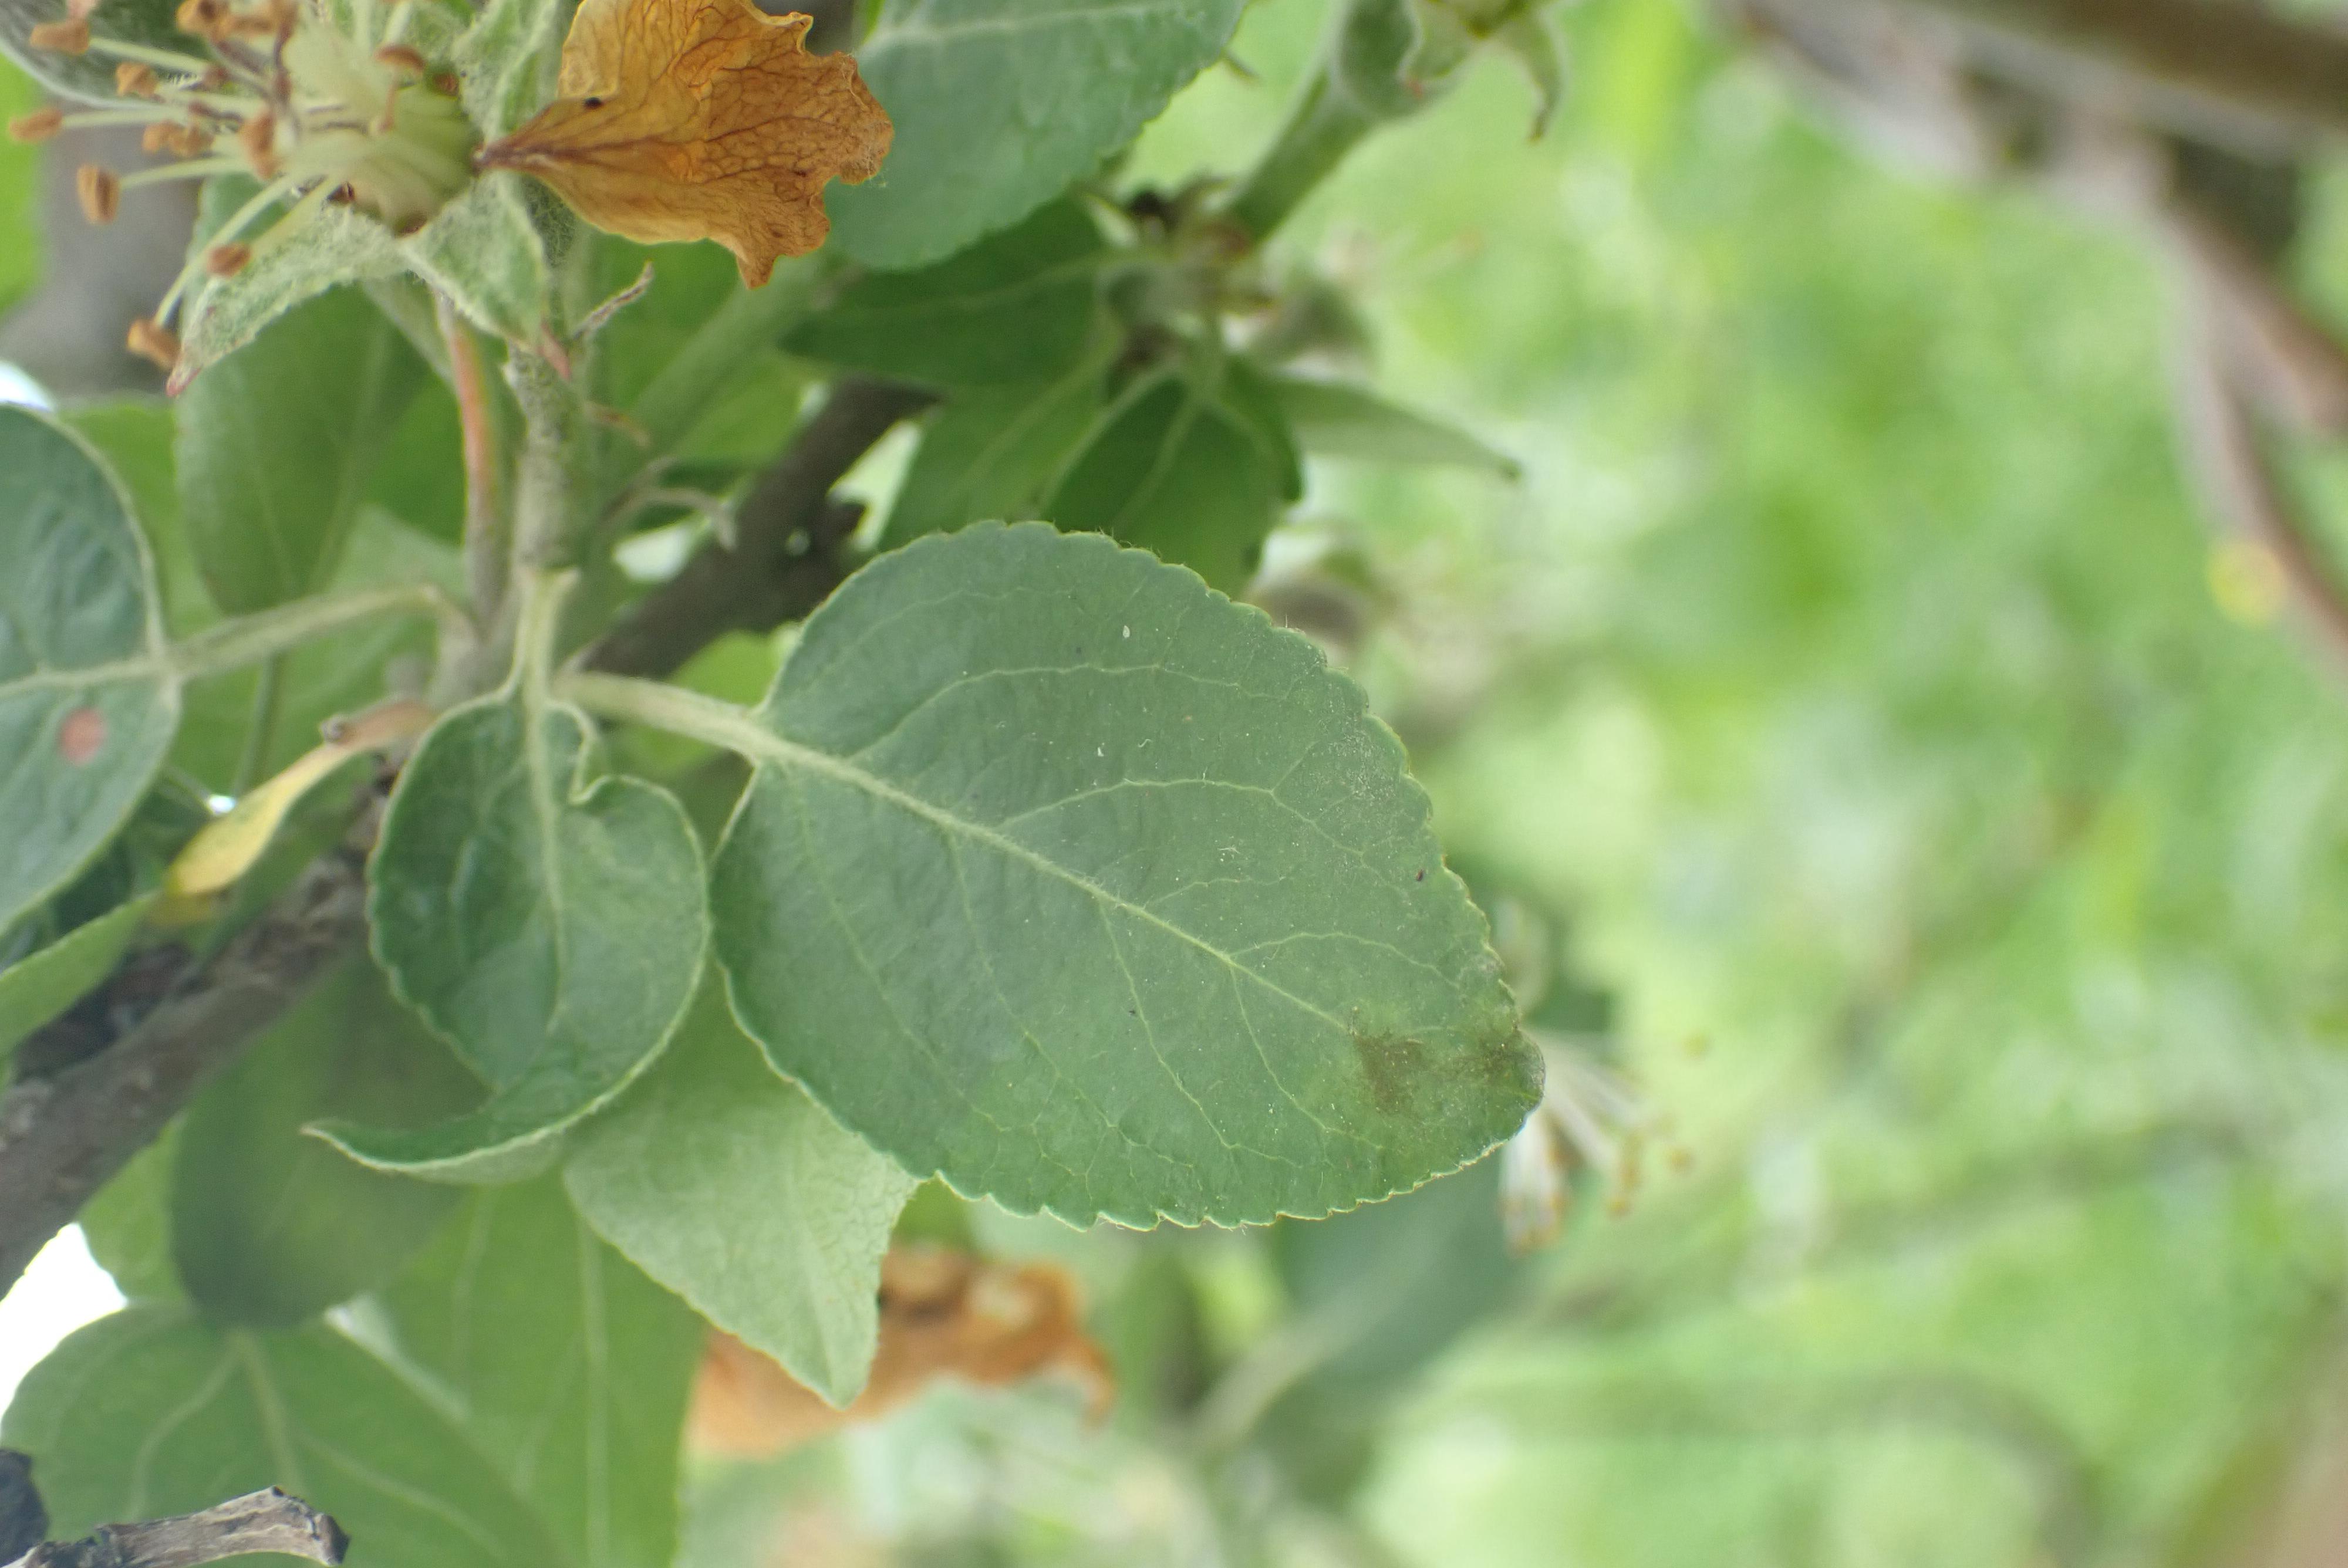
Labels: frog_eye_leaf_spot